Rolls-Royce R

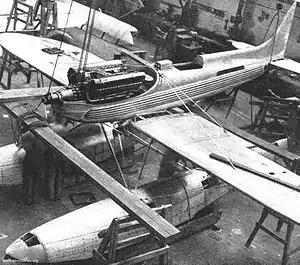
The Rolls-Royce R installed in a Supermarine S.6B; engine oil cooling channels are evident on the fuselage

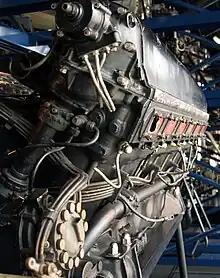
Rear view of "R27" showing details of one magneto, camshaft drive and exhaust ports

Nineteen R engines were produced at Derby between 1929 and 1931, all given odd serial numbers. This was a Rolls-Royce convention when the propeller rotated anticlockwise when viewed from the front, but an exception was made for "R17", the sole clockwise-rotation R engine. There is some confusion as to whether 19 or 20 R engines were produced. In his notes Leo Villa refers to an "R18" engine, but according to Holter this may have been "R17" converted to clockwise rotation at the request of Malcolm Campbell rather than an additional example. There was no "R13" as Rolls-Royce never used the number 13 in any of their designations. A summary production list is given below: